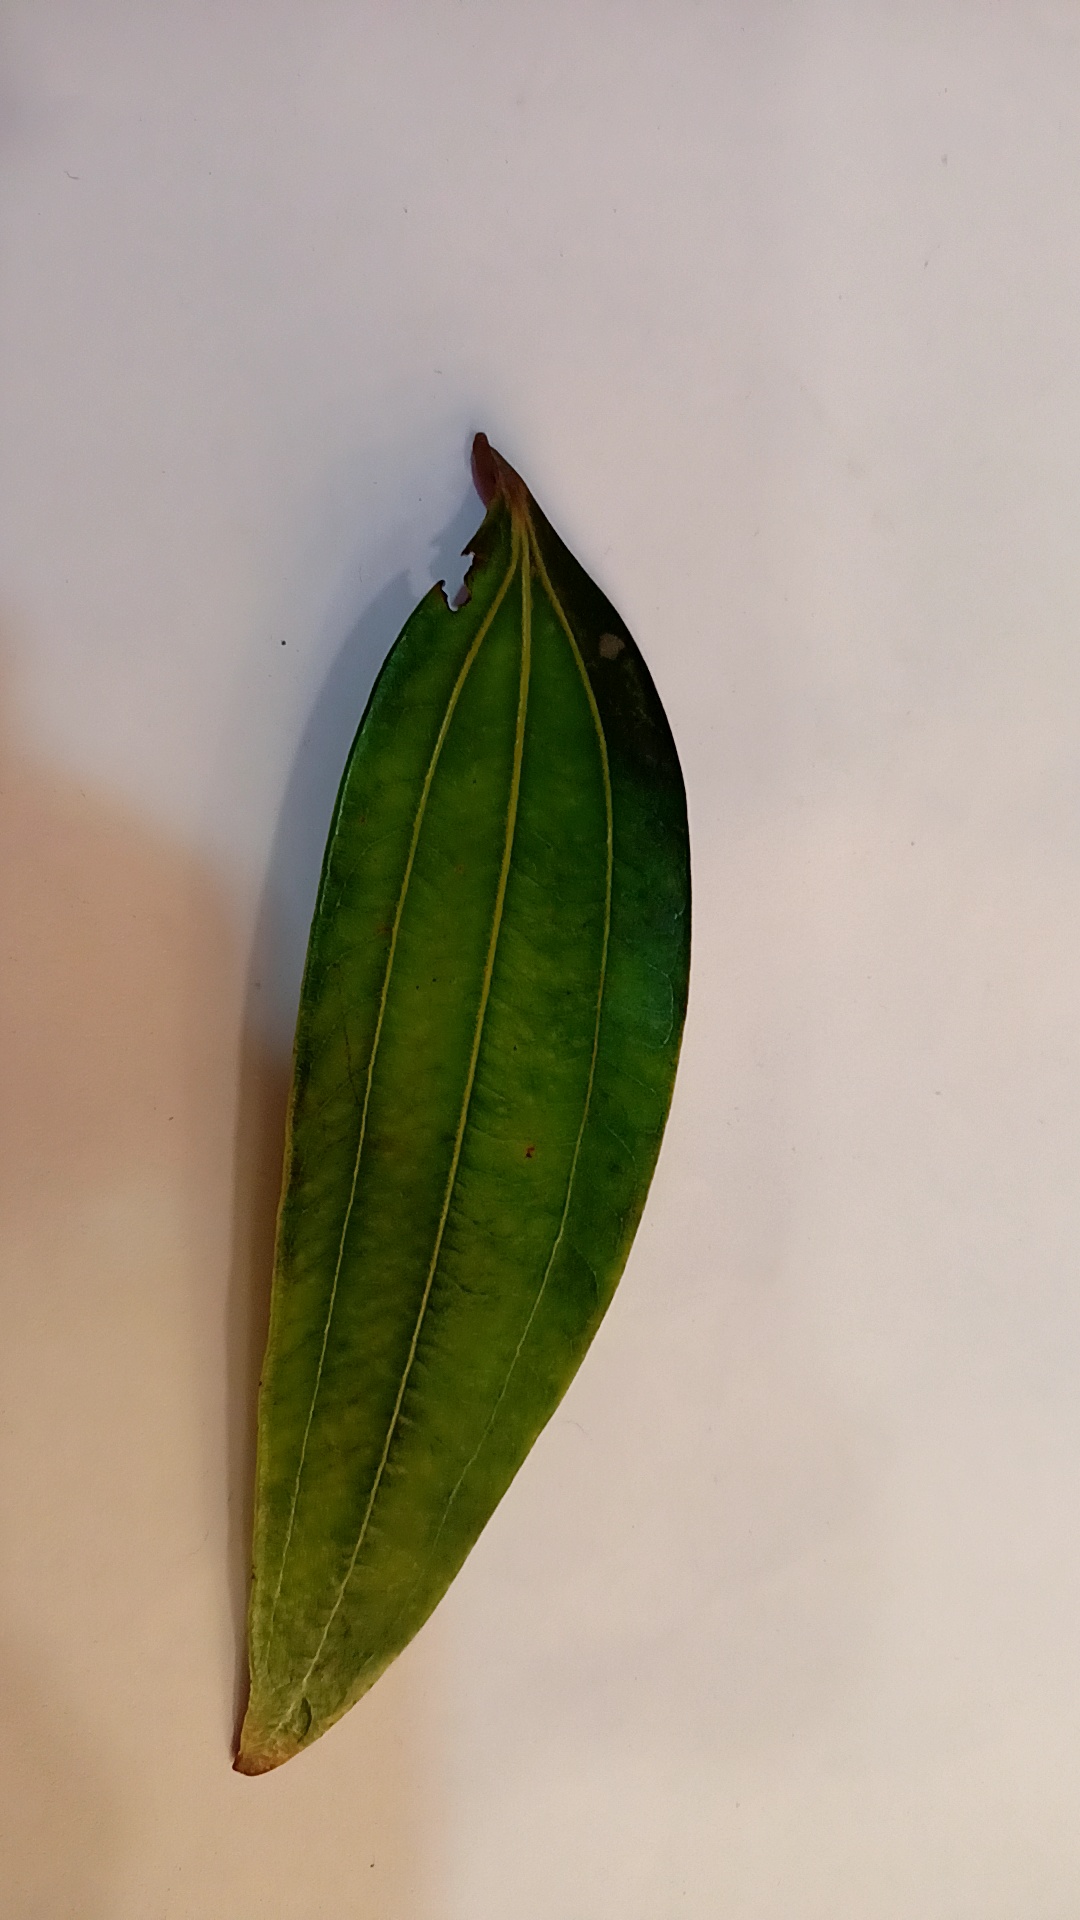
Label: Disease